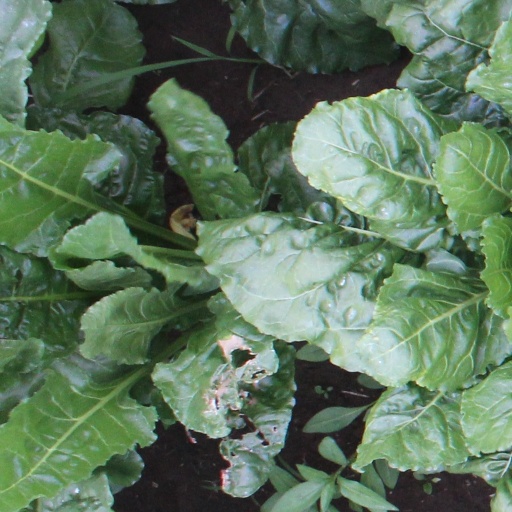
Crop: sugar beet